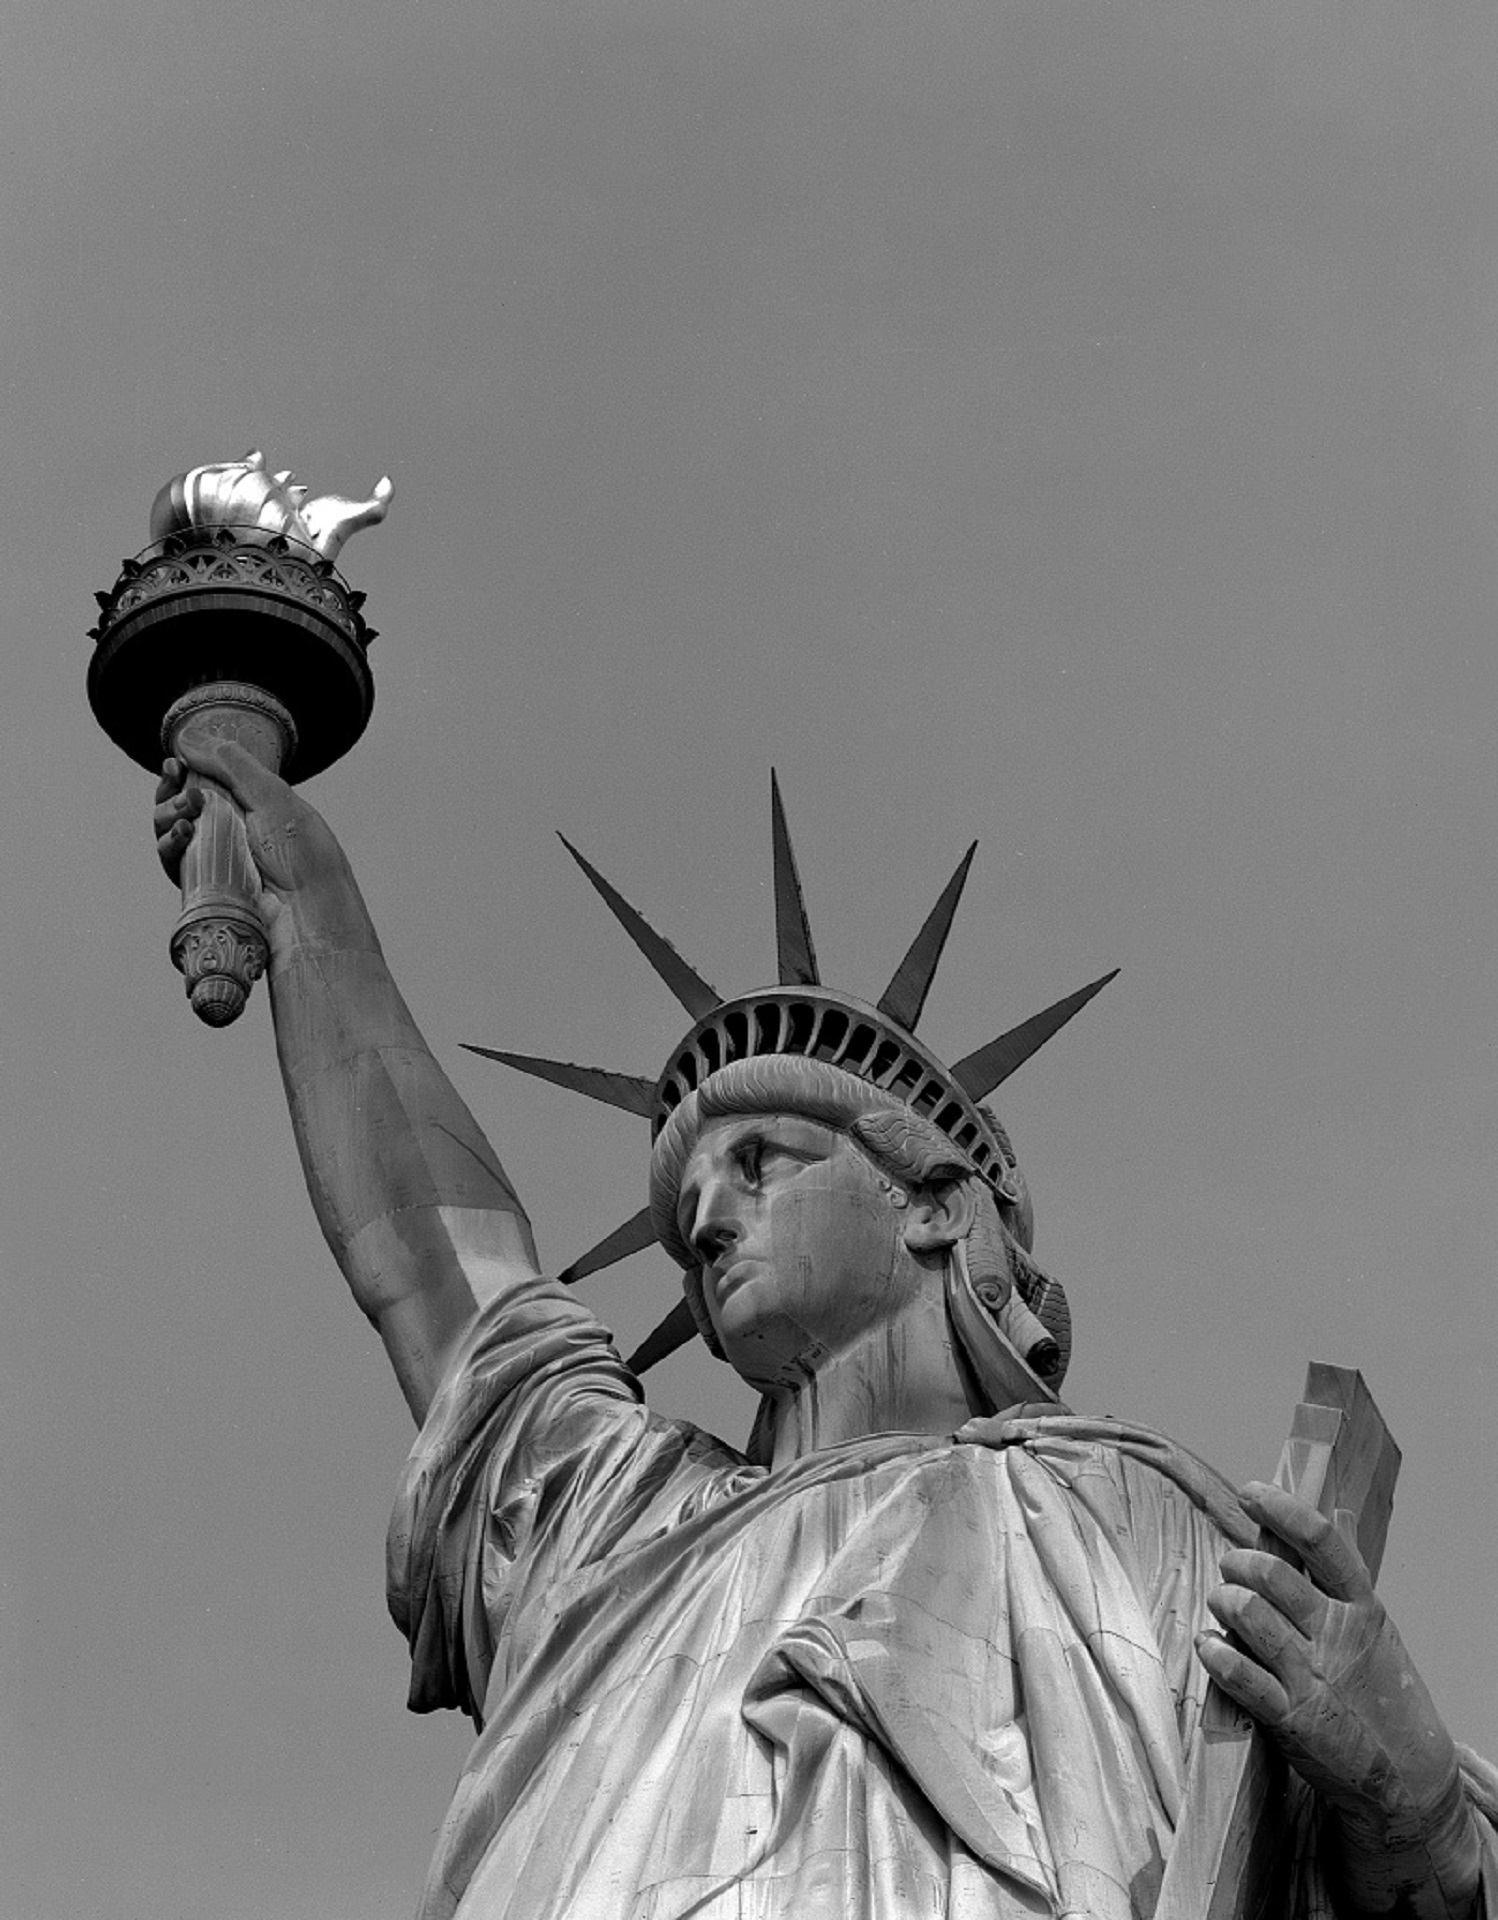
black and white, new york, manhattan, monument, statue, statue of liberty, symbol, nyc, america, landmark, freedom, attraction, black, monochrome, lady, close, sculpture, art, sketch, drawing, liberty, history, famous, monochrome photography